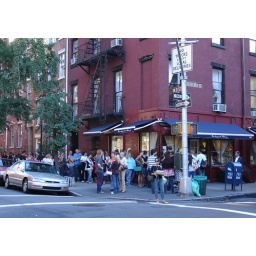
2 hours in line for a 'sex and the city' cup cake